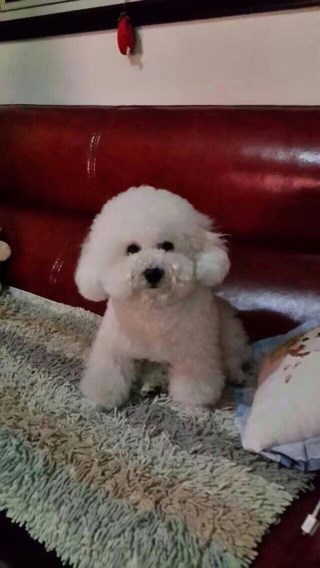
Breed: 3083-n000117-Bichon_Frise